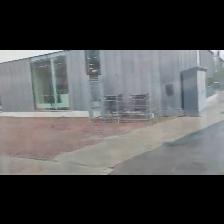
Label: NonHuman